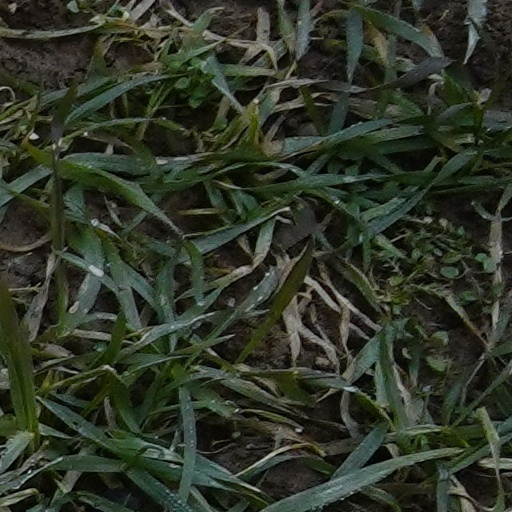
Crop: wheat